Hangin' with Mr. Cooper

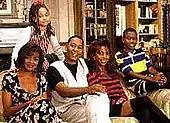
Main cast, from Season 3 (l–r): Quarterman, Symoné, Curry, Robinson Peete, Wilson

The pilot episode was filmed on the same house set used by the Seaver family on the sitcom "Growing Pains".